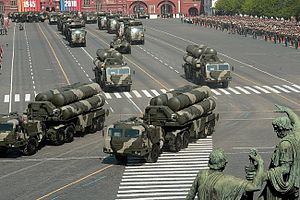
S-400 / Struktur / Modifikationer
S-400 Triumf er et moderne avanceret russisk luftværnsmissilsystem.